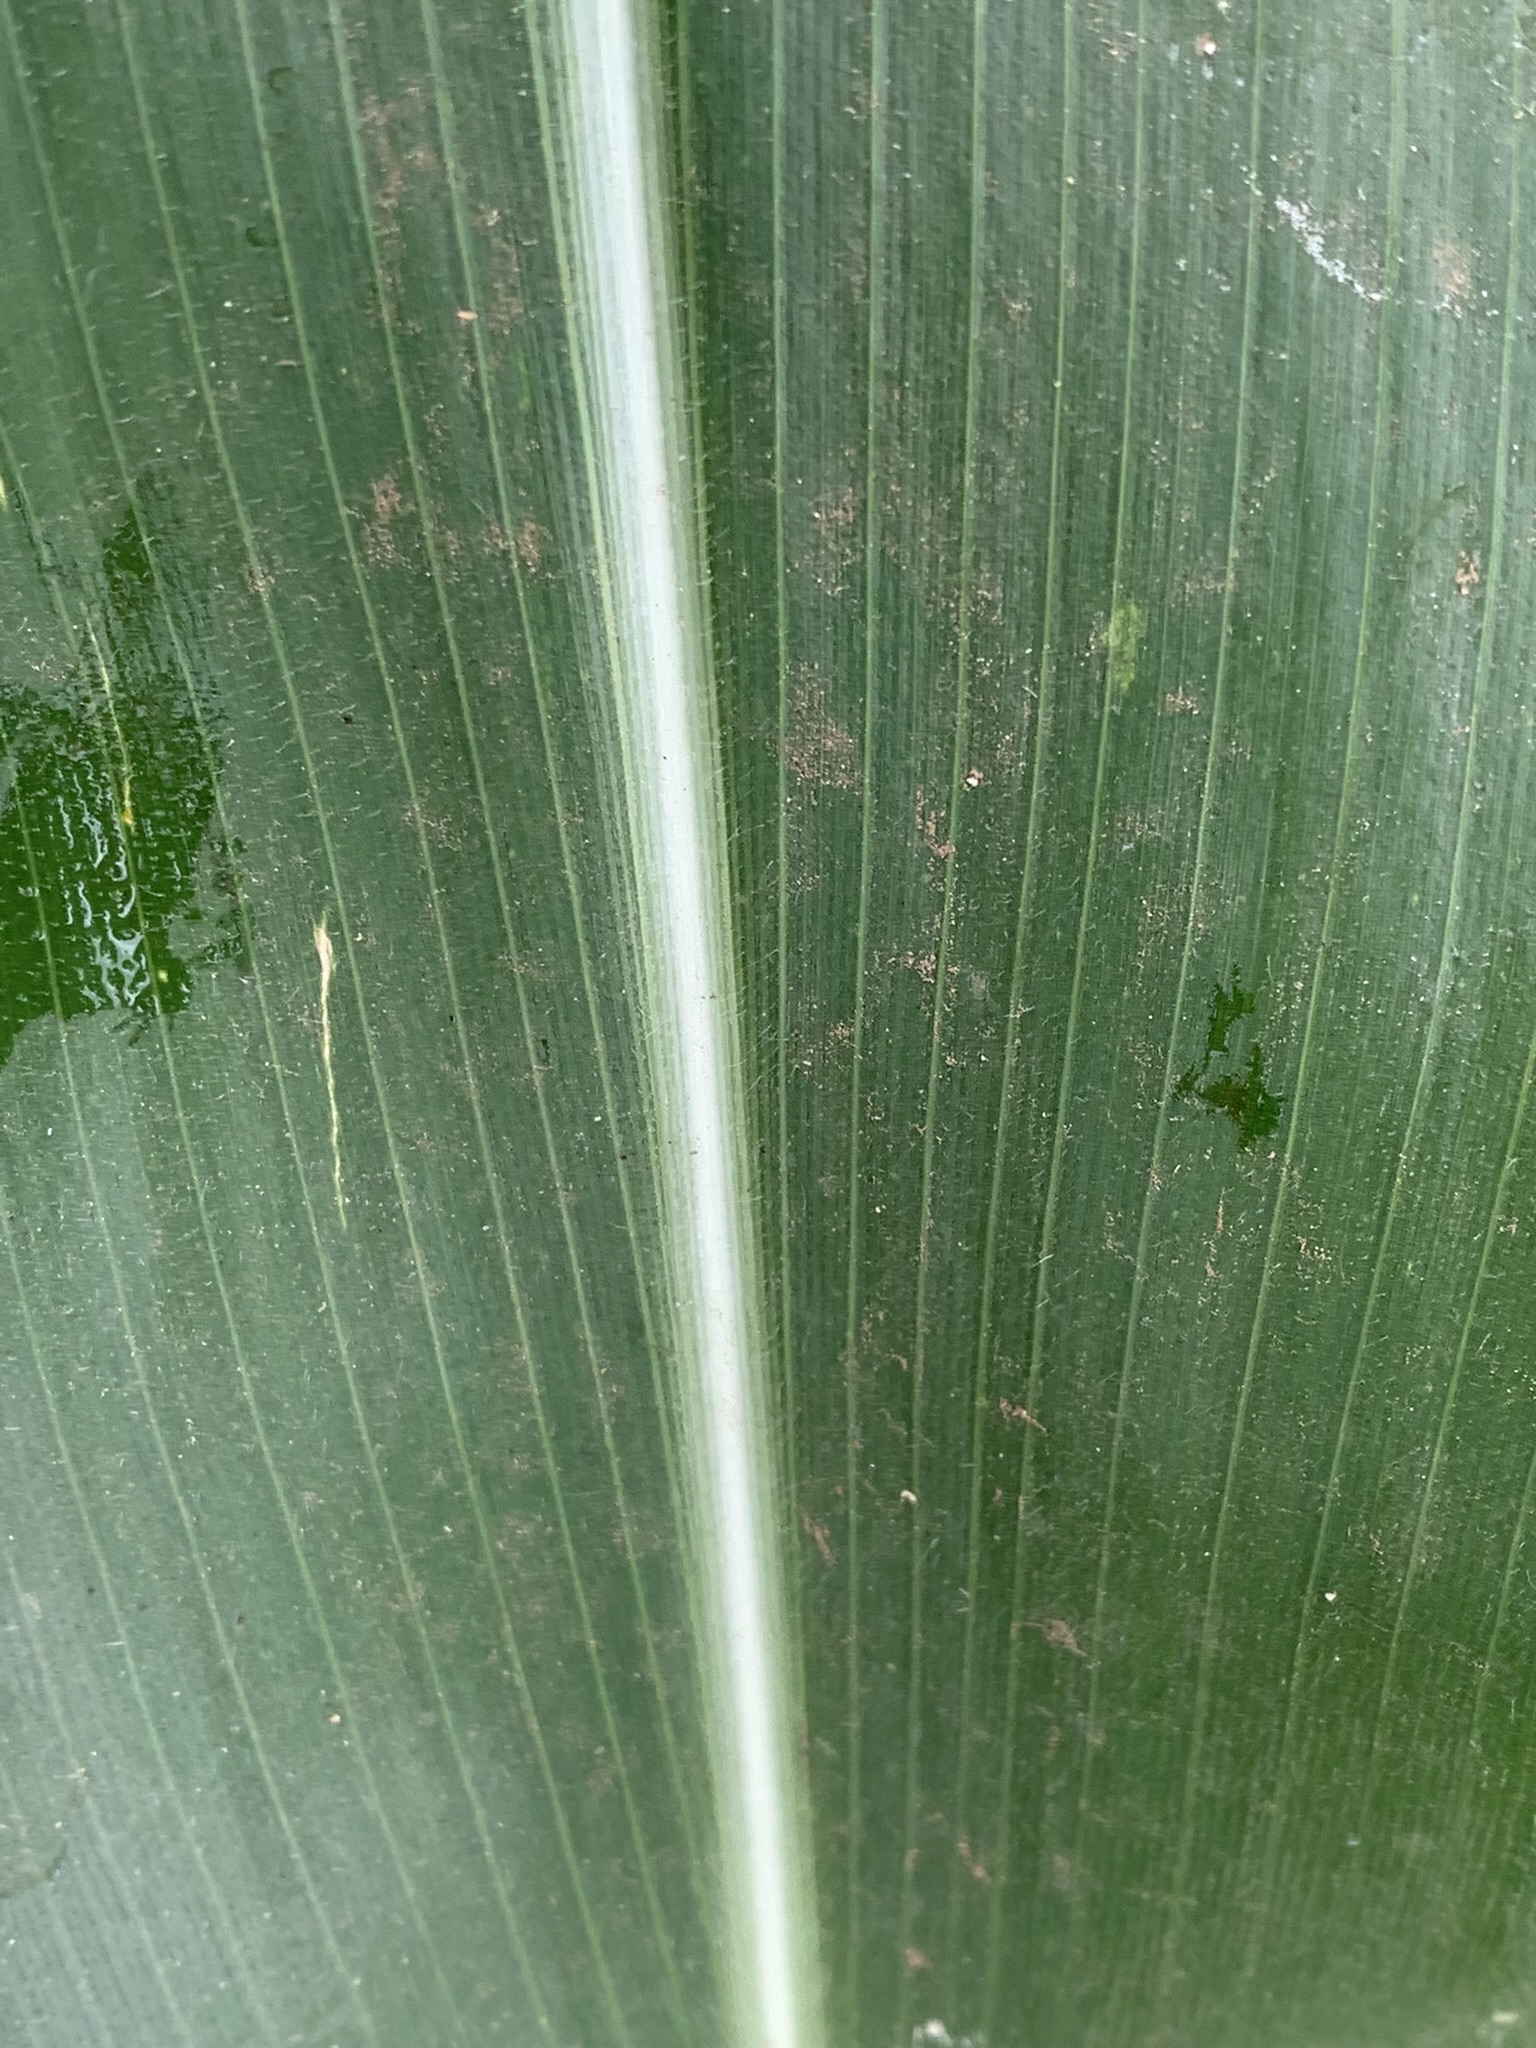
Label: Healthy